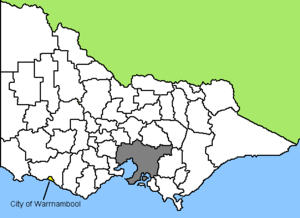
La Ville de Warrnambool est une zone d'administration locale dans le sud-ouest du Victoria en Australie. Elle est entourée côté terre par le comté de Moyne.